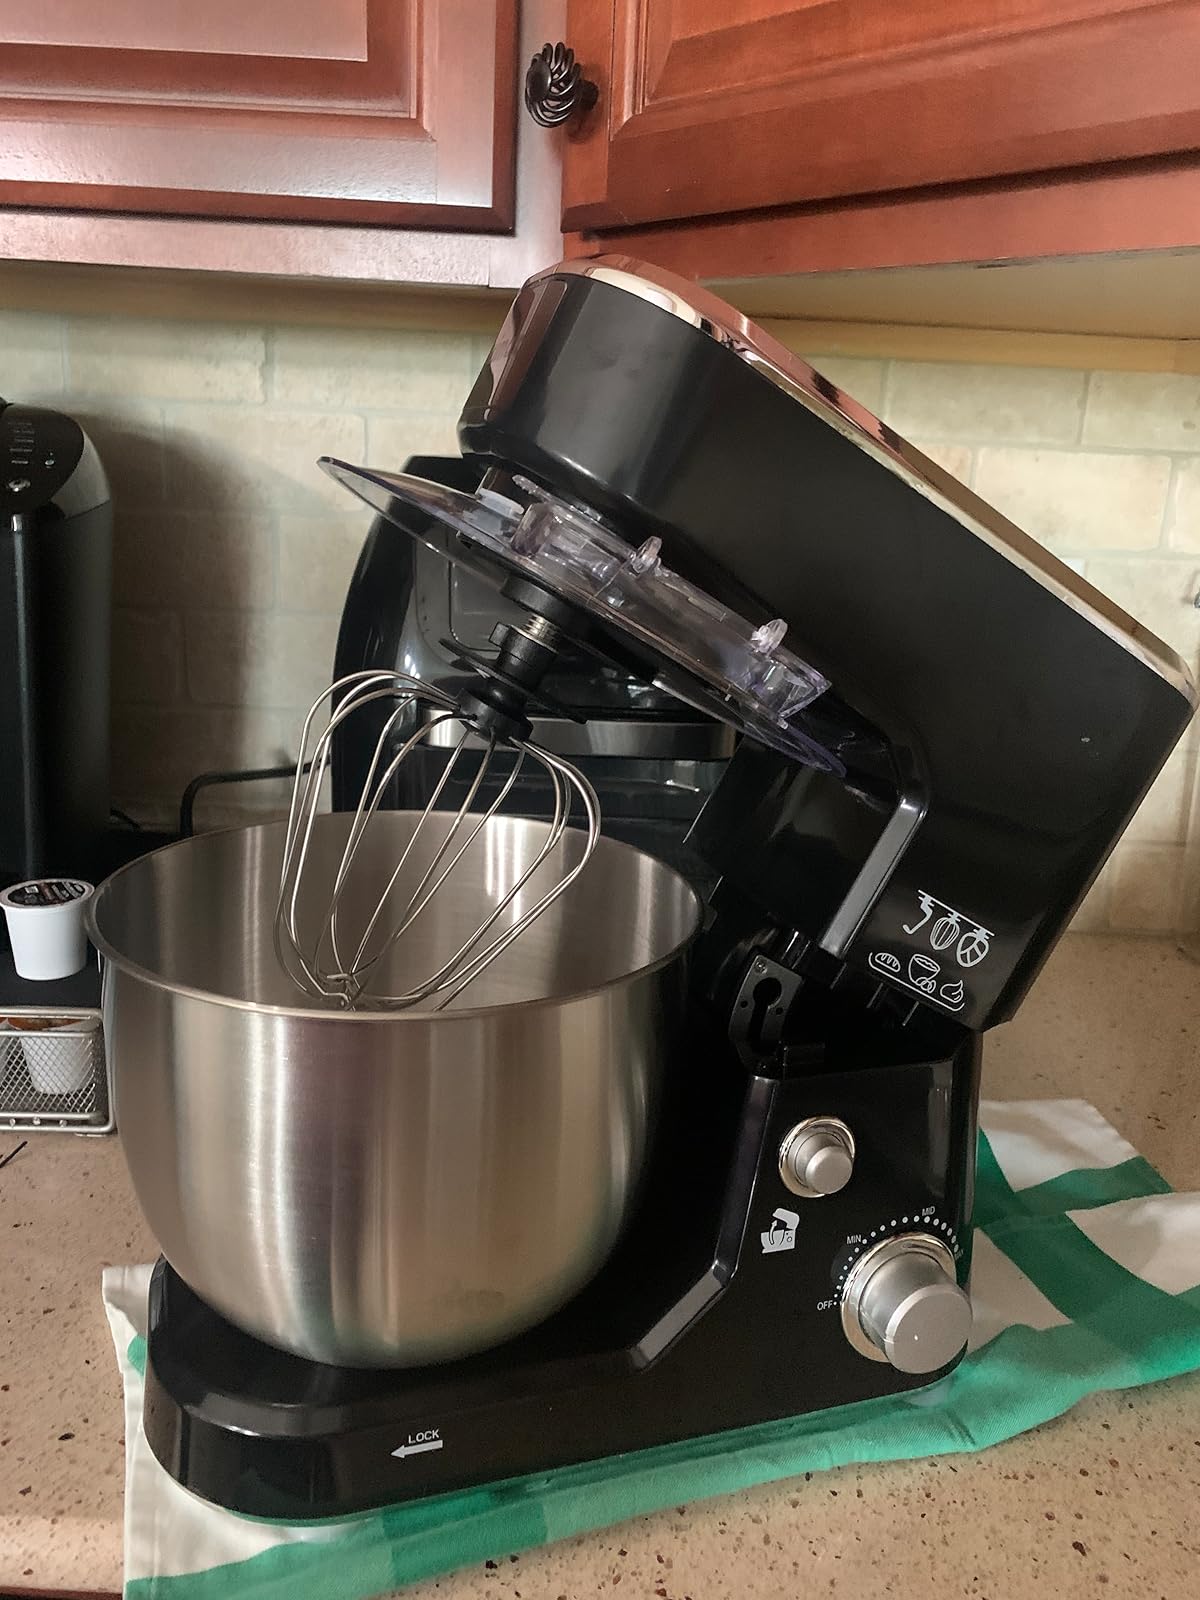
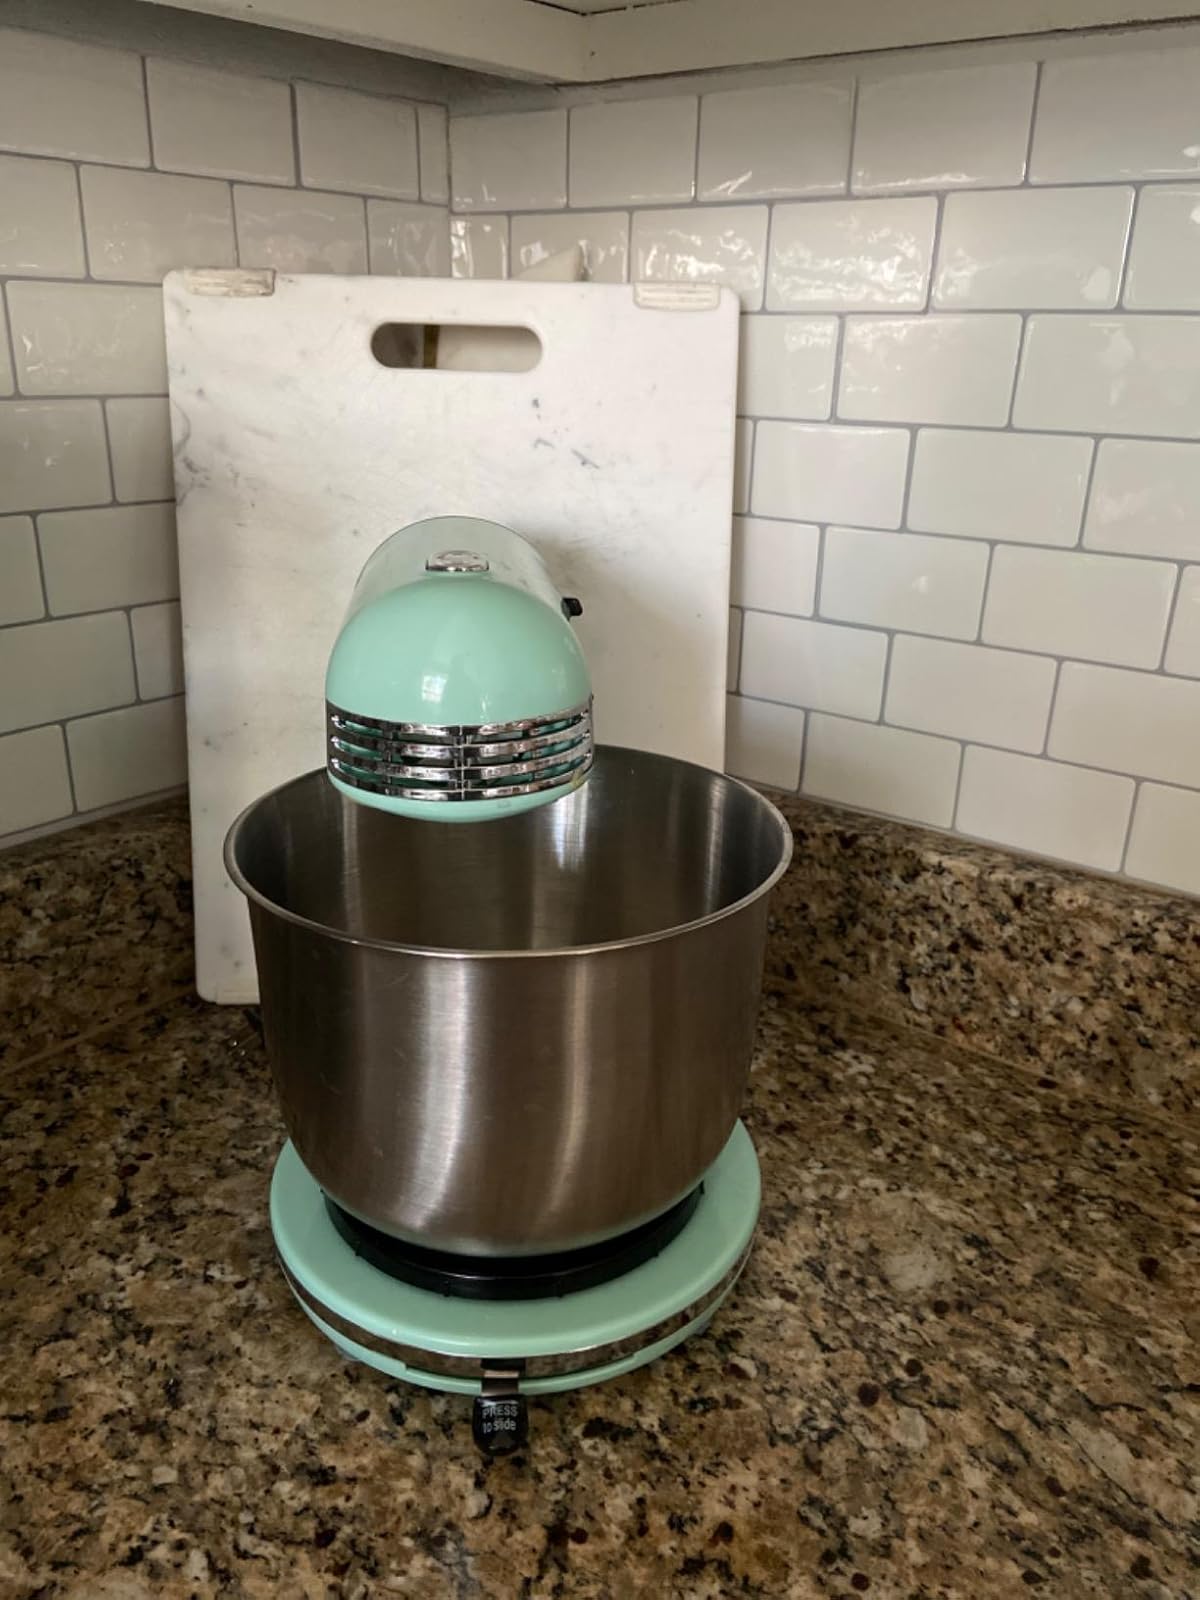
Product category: items_mixer
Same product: no